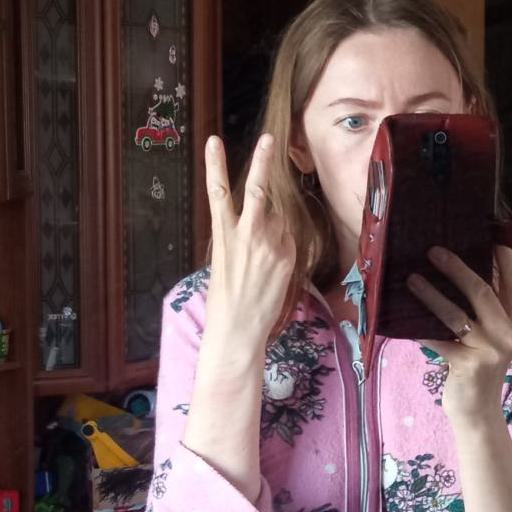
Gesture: peace_inverted